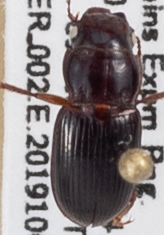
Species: Cratacanthus dubius
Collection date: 2019-10-09
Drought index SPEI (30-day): -0.776
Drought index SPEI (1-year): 0.48
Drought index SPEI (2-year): -0.524